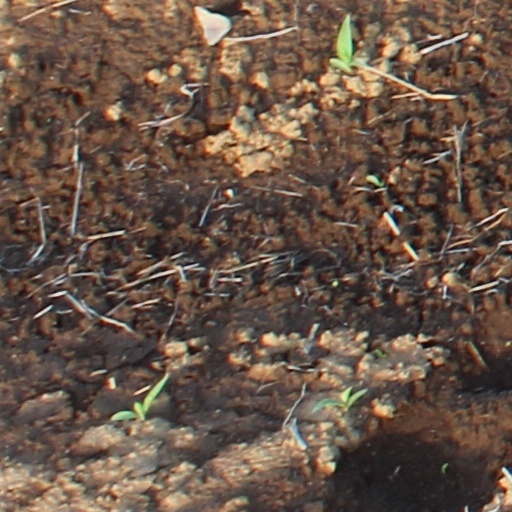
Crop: wheat